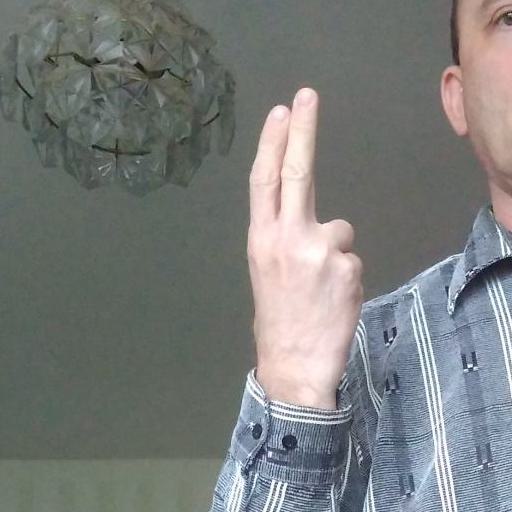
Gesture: two_up_inverted